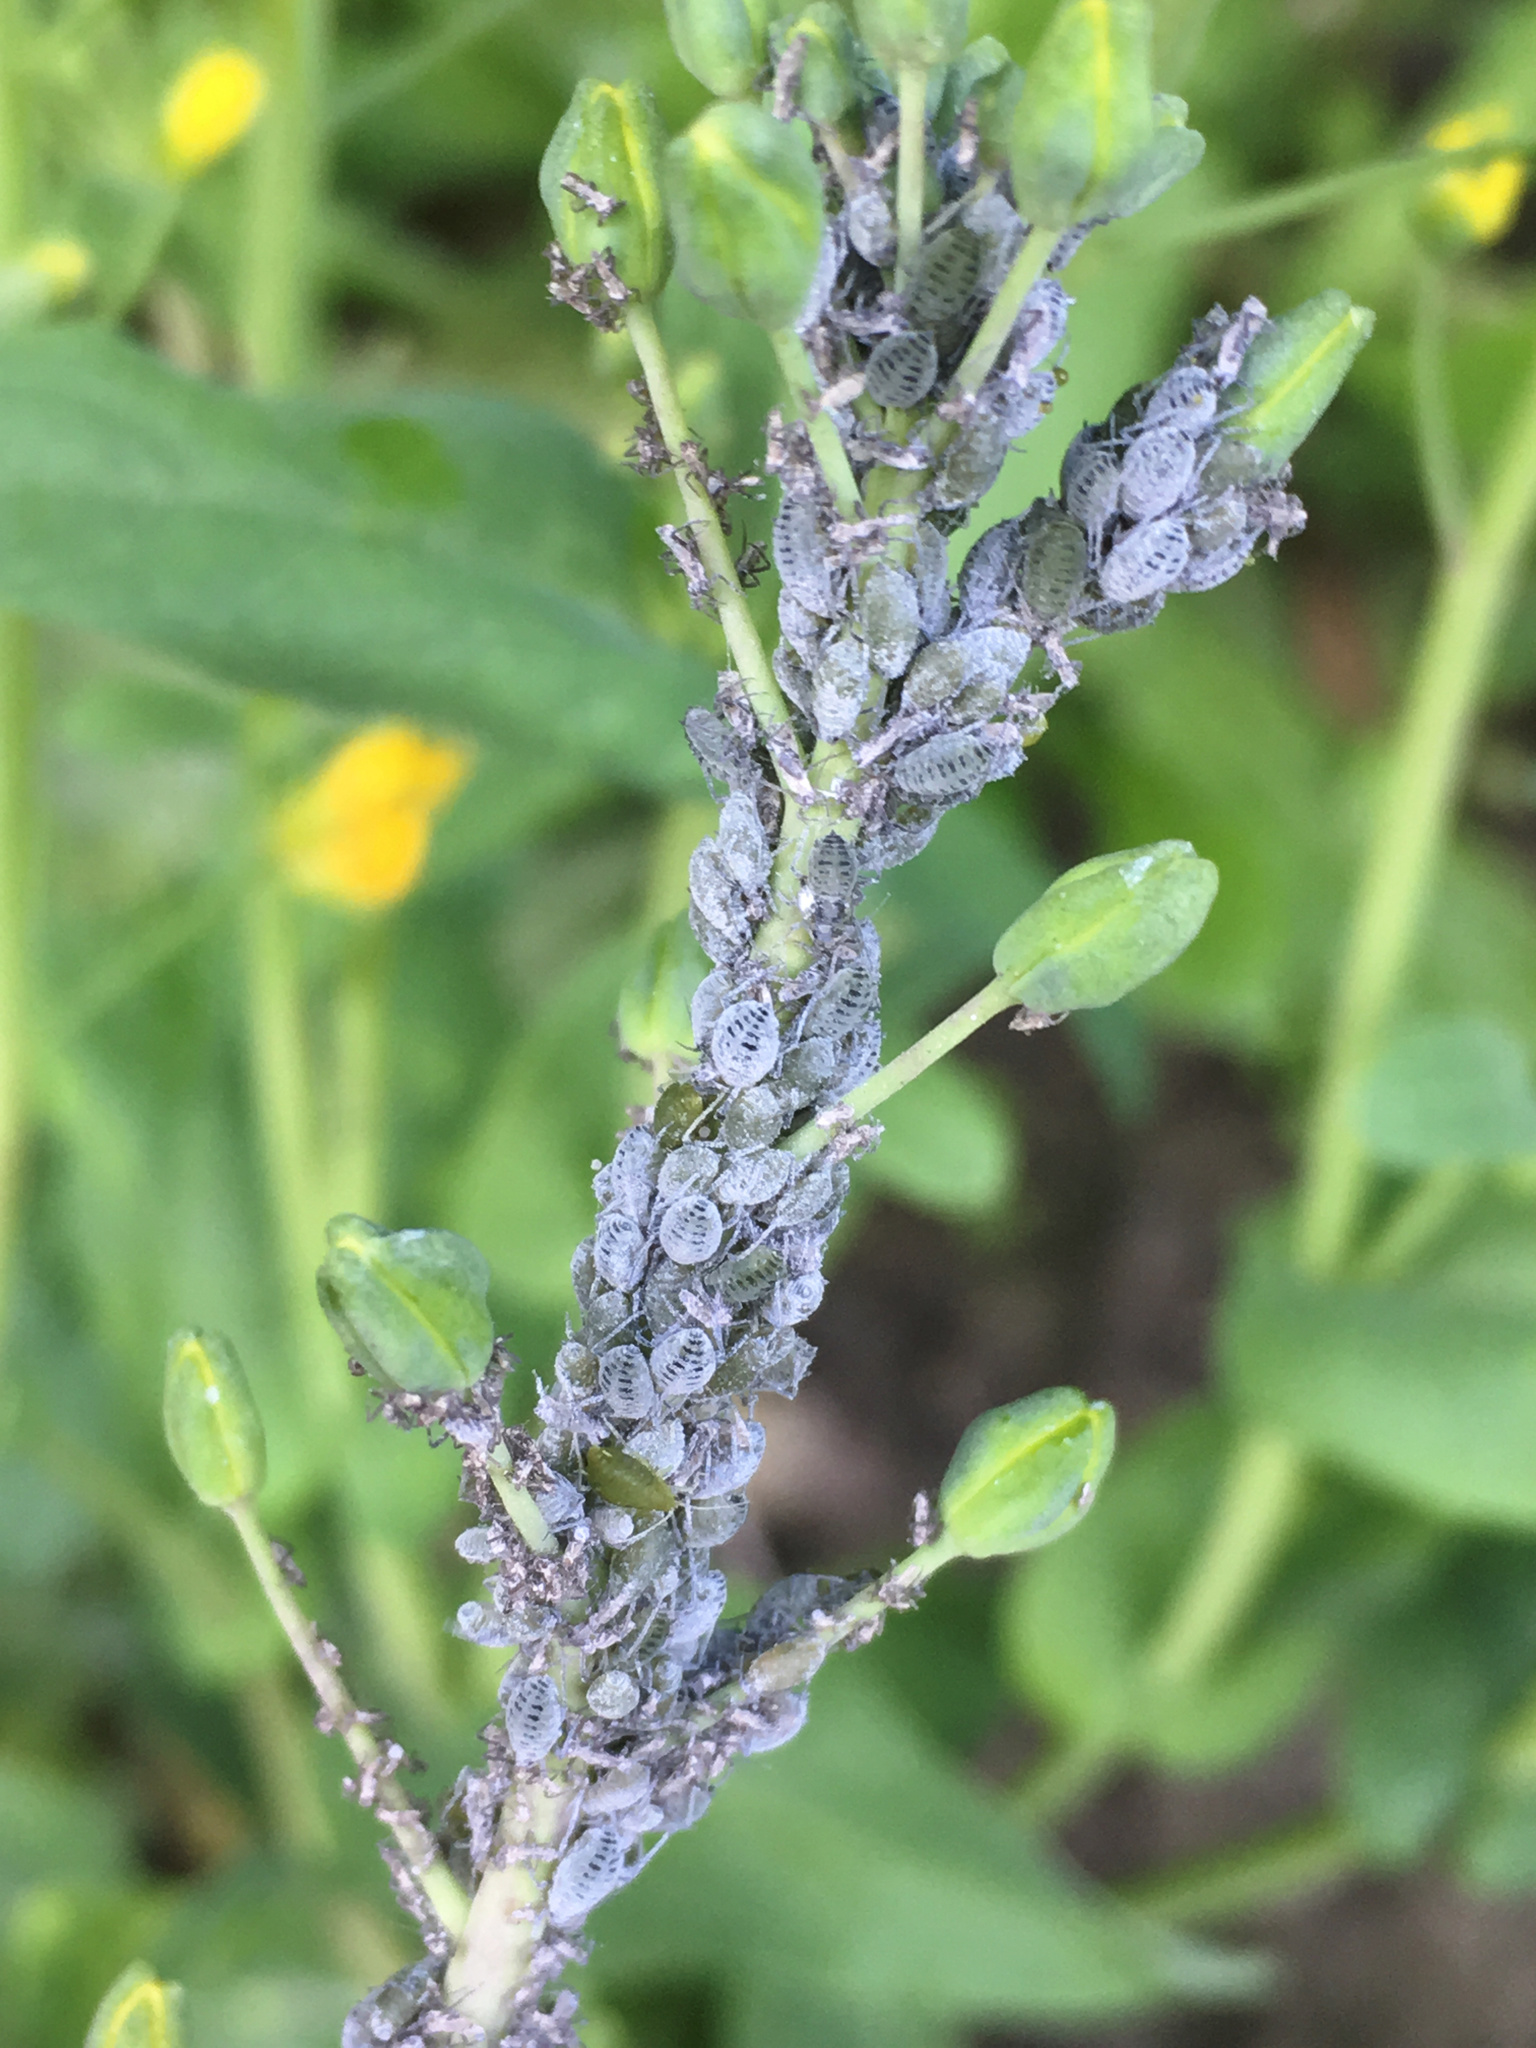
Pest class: cabbage_aphid